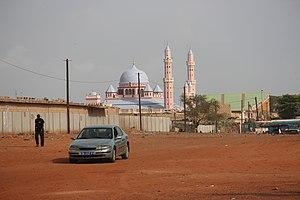
La Grande Mosquée Serigne Saliou Mbacké de MbourWeblink
M'bour est une ville de l'ouest du Sénégal, située sur la Petite-Côte, à environ 80 km au sud de Dakar et limitrophe